Mitsubishi Fuso Canter

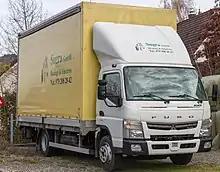
Fuso Canter 7C18, 8th generation, 7.5 tons

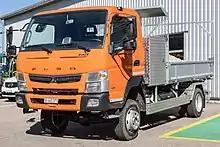
Fuso Canter 6C18 4x4

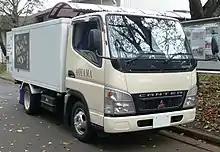
Fuso Canter Guts 7th generation

The eighth generation was first introduced in Japan in November 2010, sales started in Europe in 2012. At least in Europe this Canter also succeeds the Mercedes-Benz Vario since its discontinuation in 2013. In Malaysia, this generation was introduced in 2017 and is still in production.